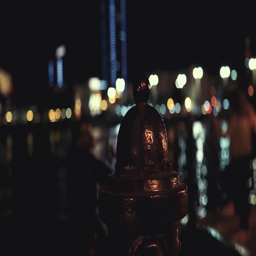
panorama at night city in the summer .